WBBO

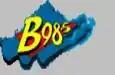
The original B98.5 logo

Pat Parson's newscasts were soon discontinued. The simulcast continued with WJLK until Memorial Day weekend in 1997 when Nassau launched "B-98.5 – The Jersey Shore's Hit Music Station."